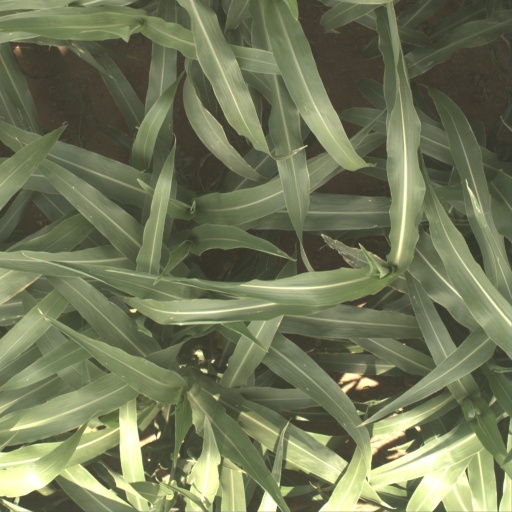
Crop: sorghum